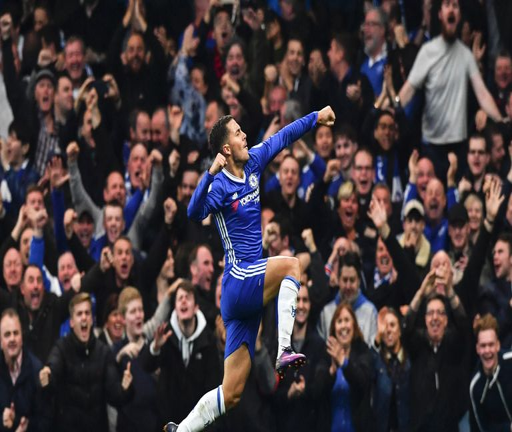
hazard has scored goals in appearances in all competitions for football team this season